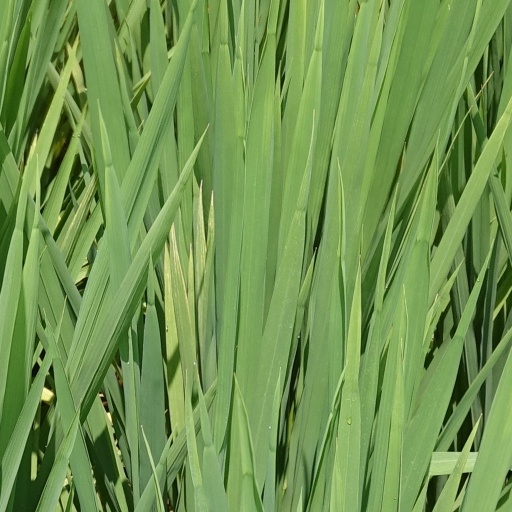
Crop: rice